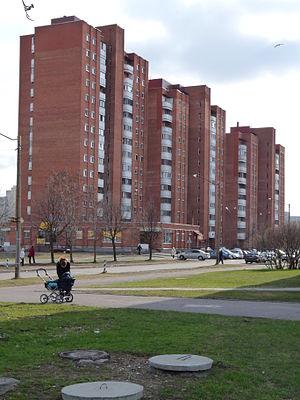
Laagna est un quartier du district de Lasnamäe à Tallinn en Estonie.